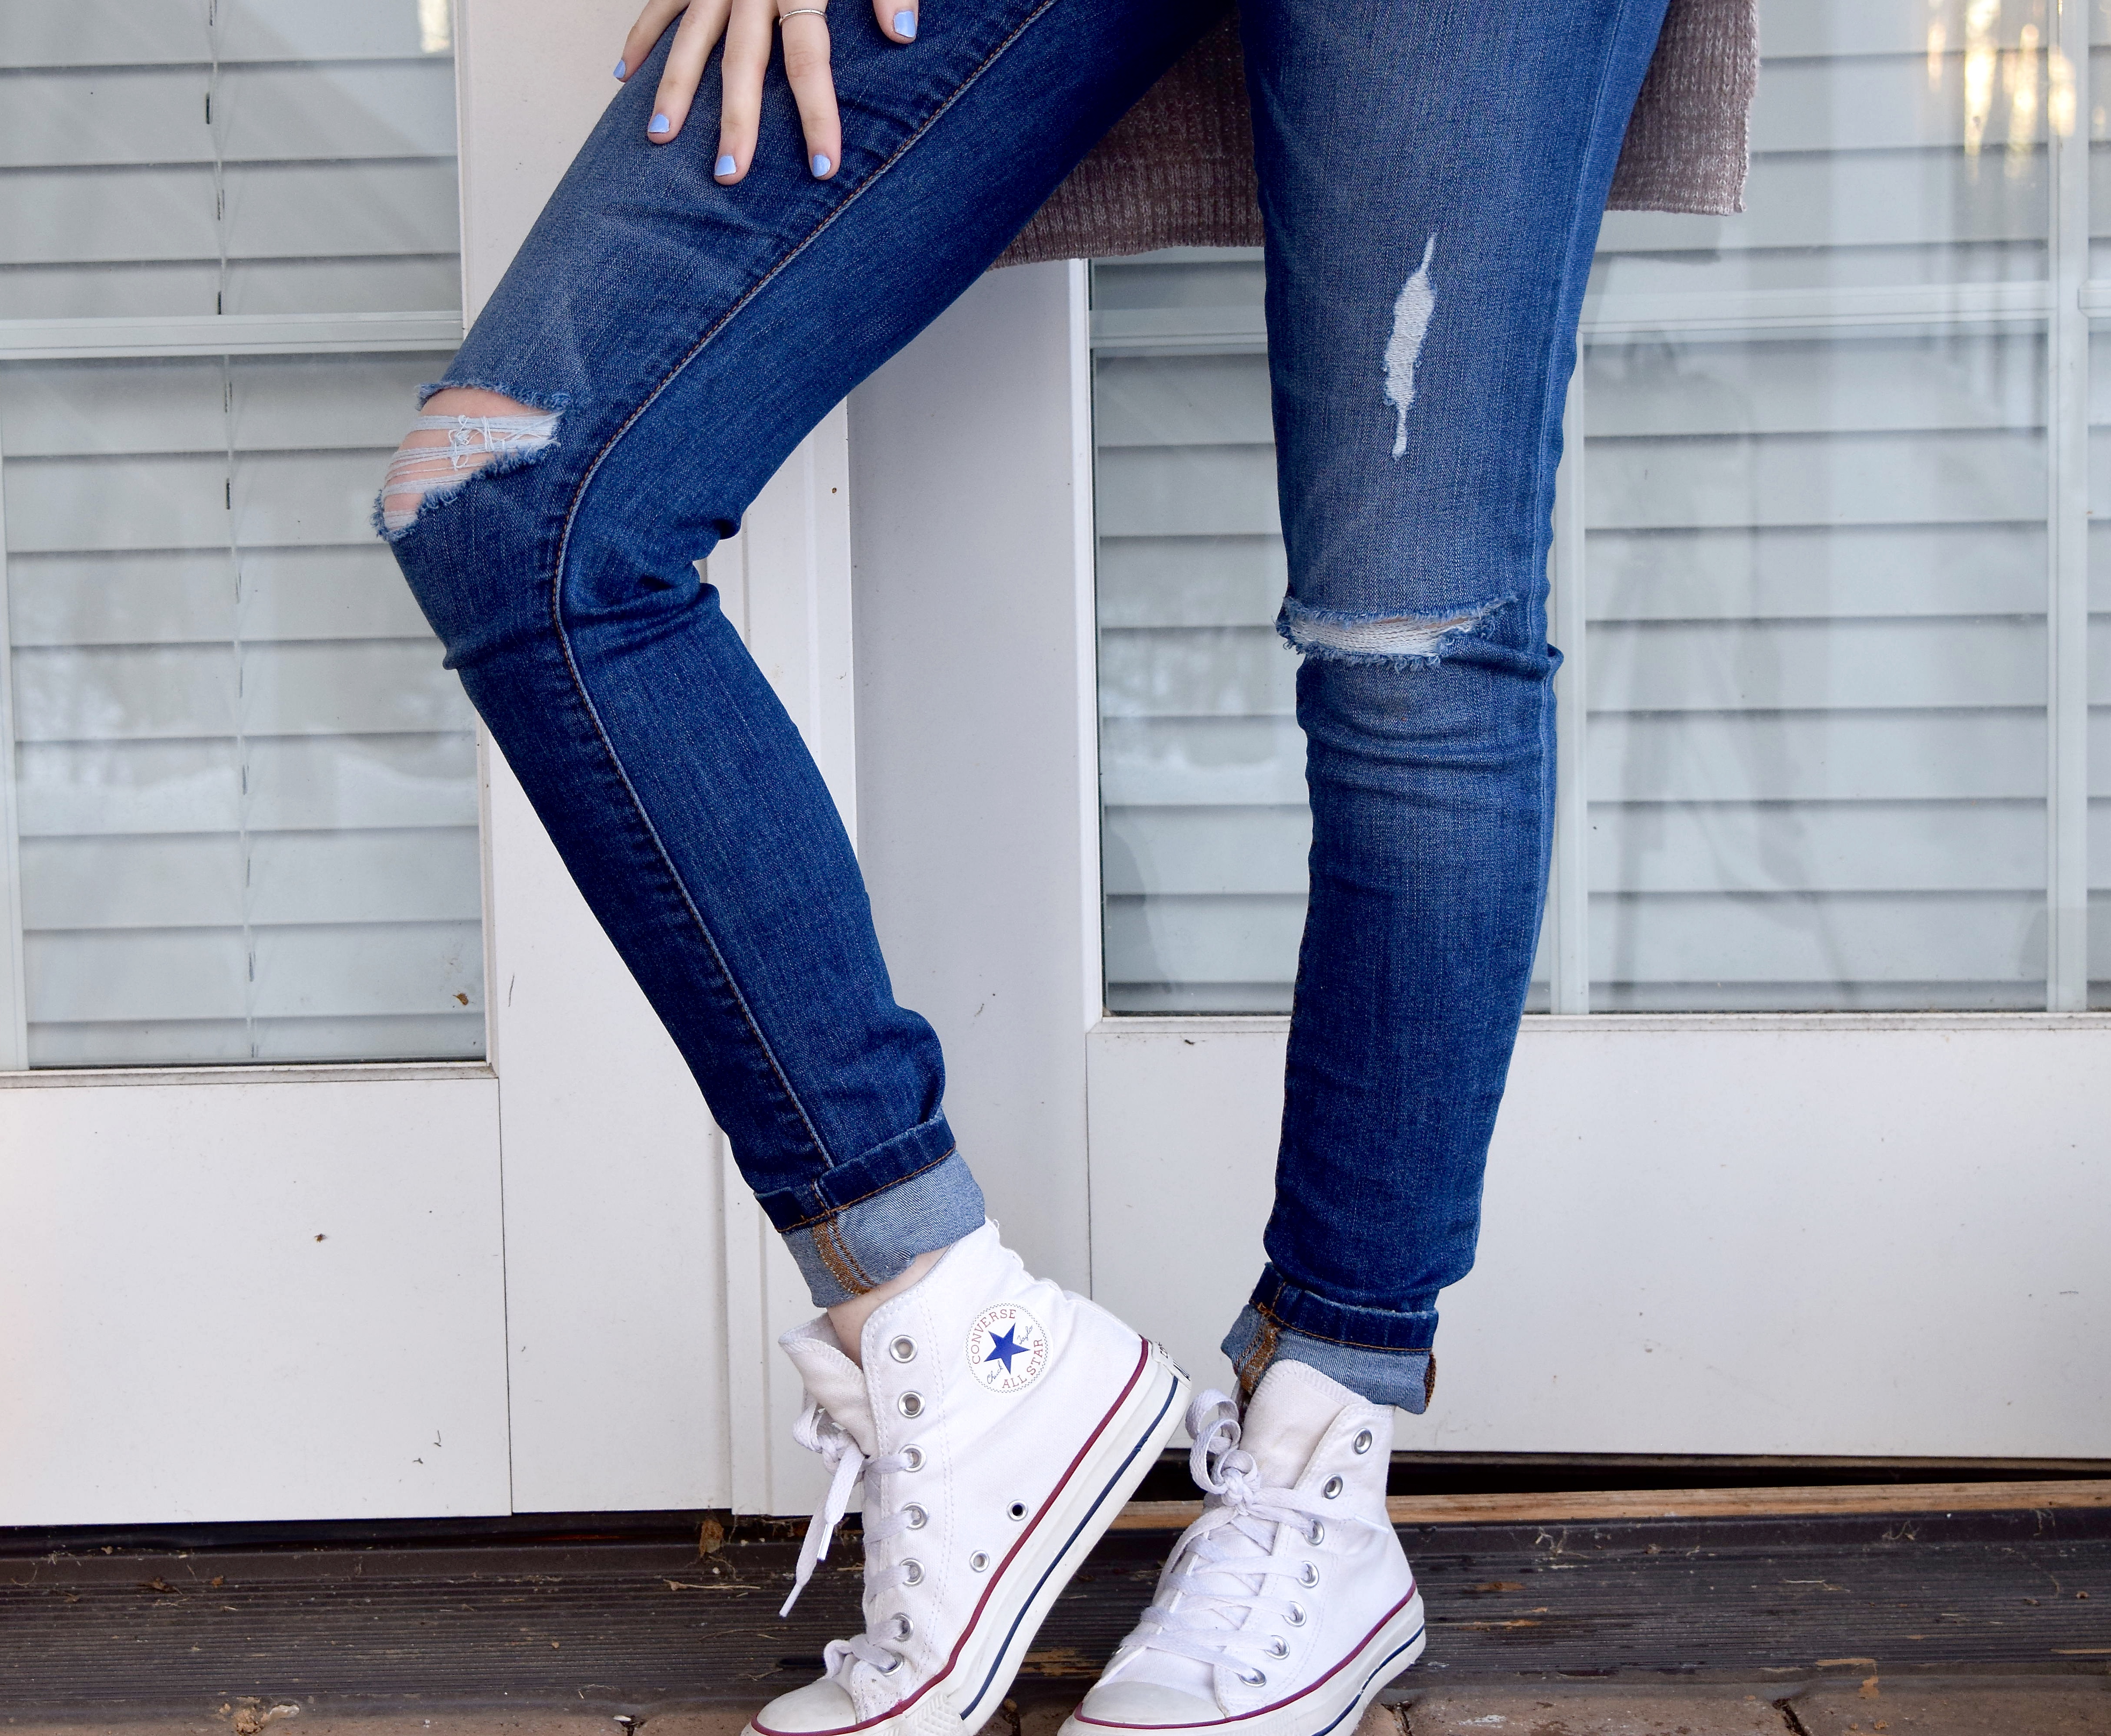
shoe, leg, jeans, spring, color, fashion, blue, clothing, denim, human body, trousers, textile, shoes, legs, sneakers, converse, footwear, style, abdomen